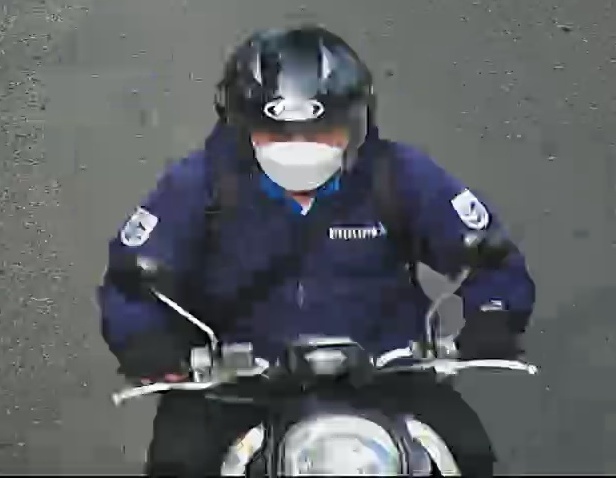
person-with-helmet: 1
person-without-helmet: 0